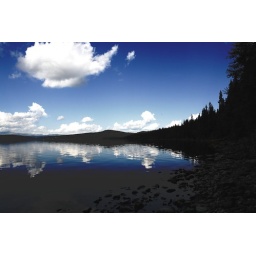
Norway, lake in the mountains